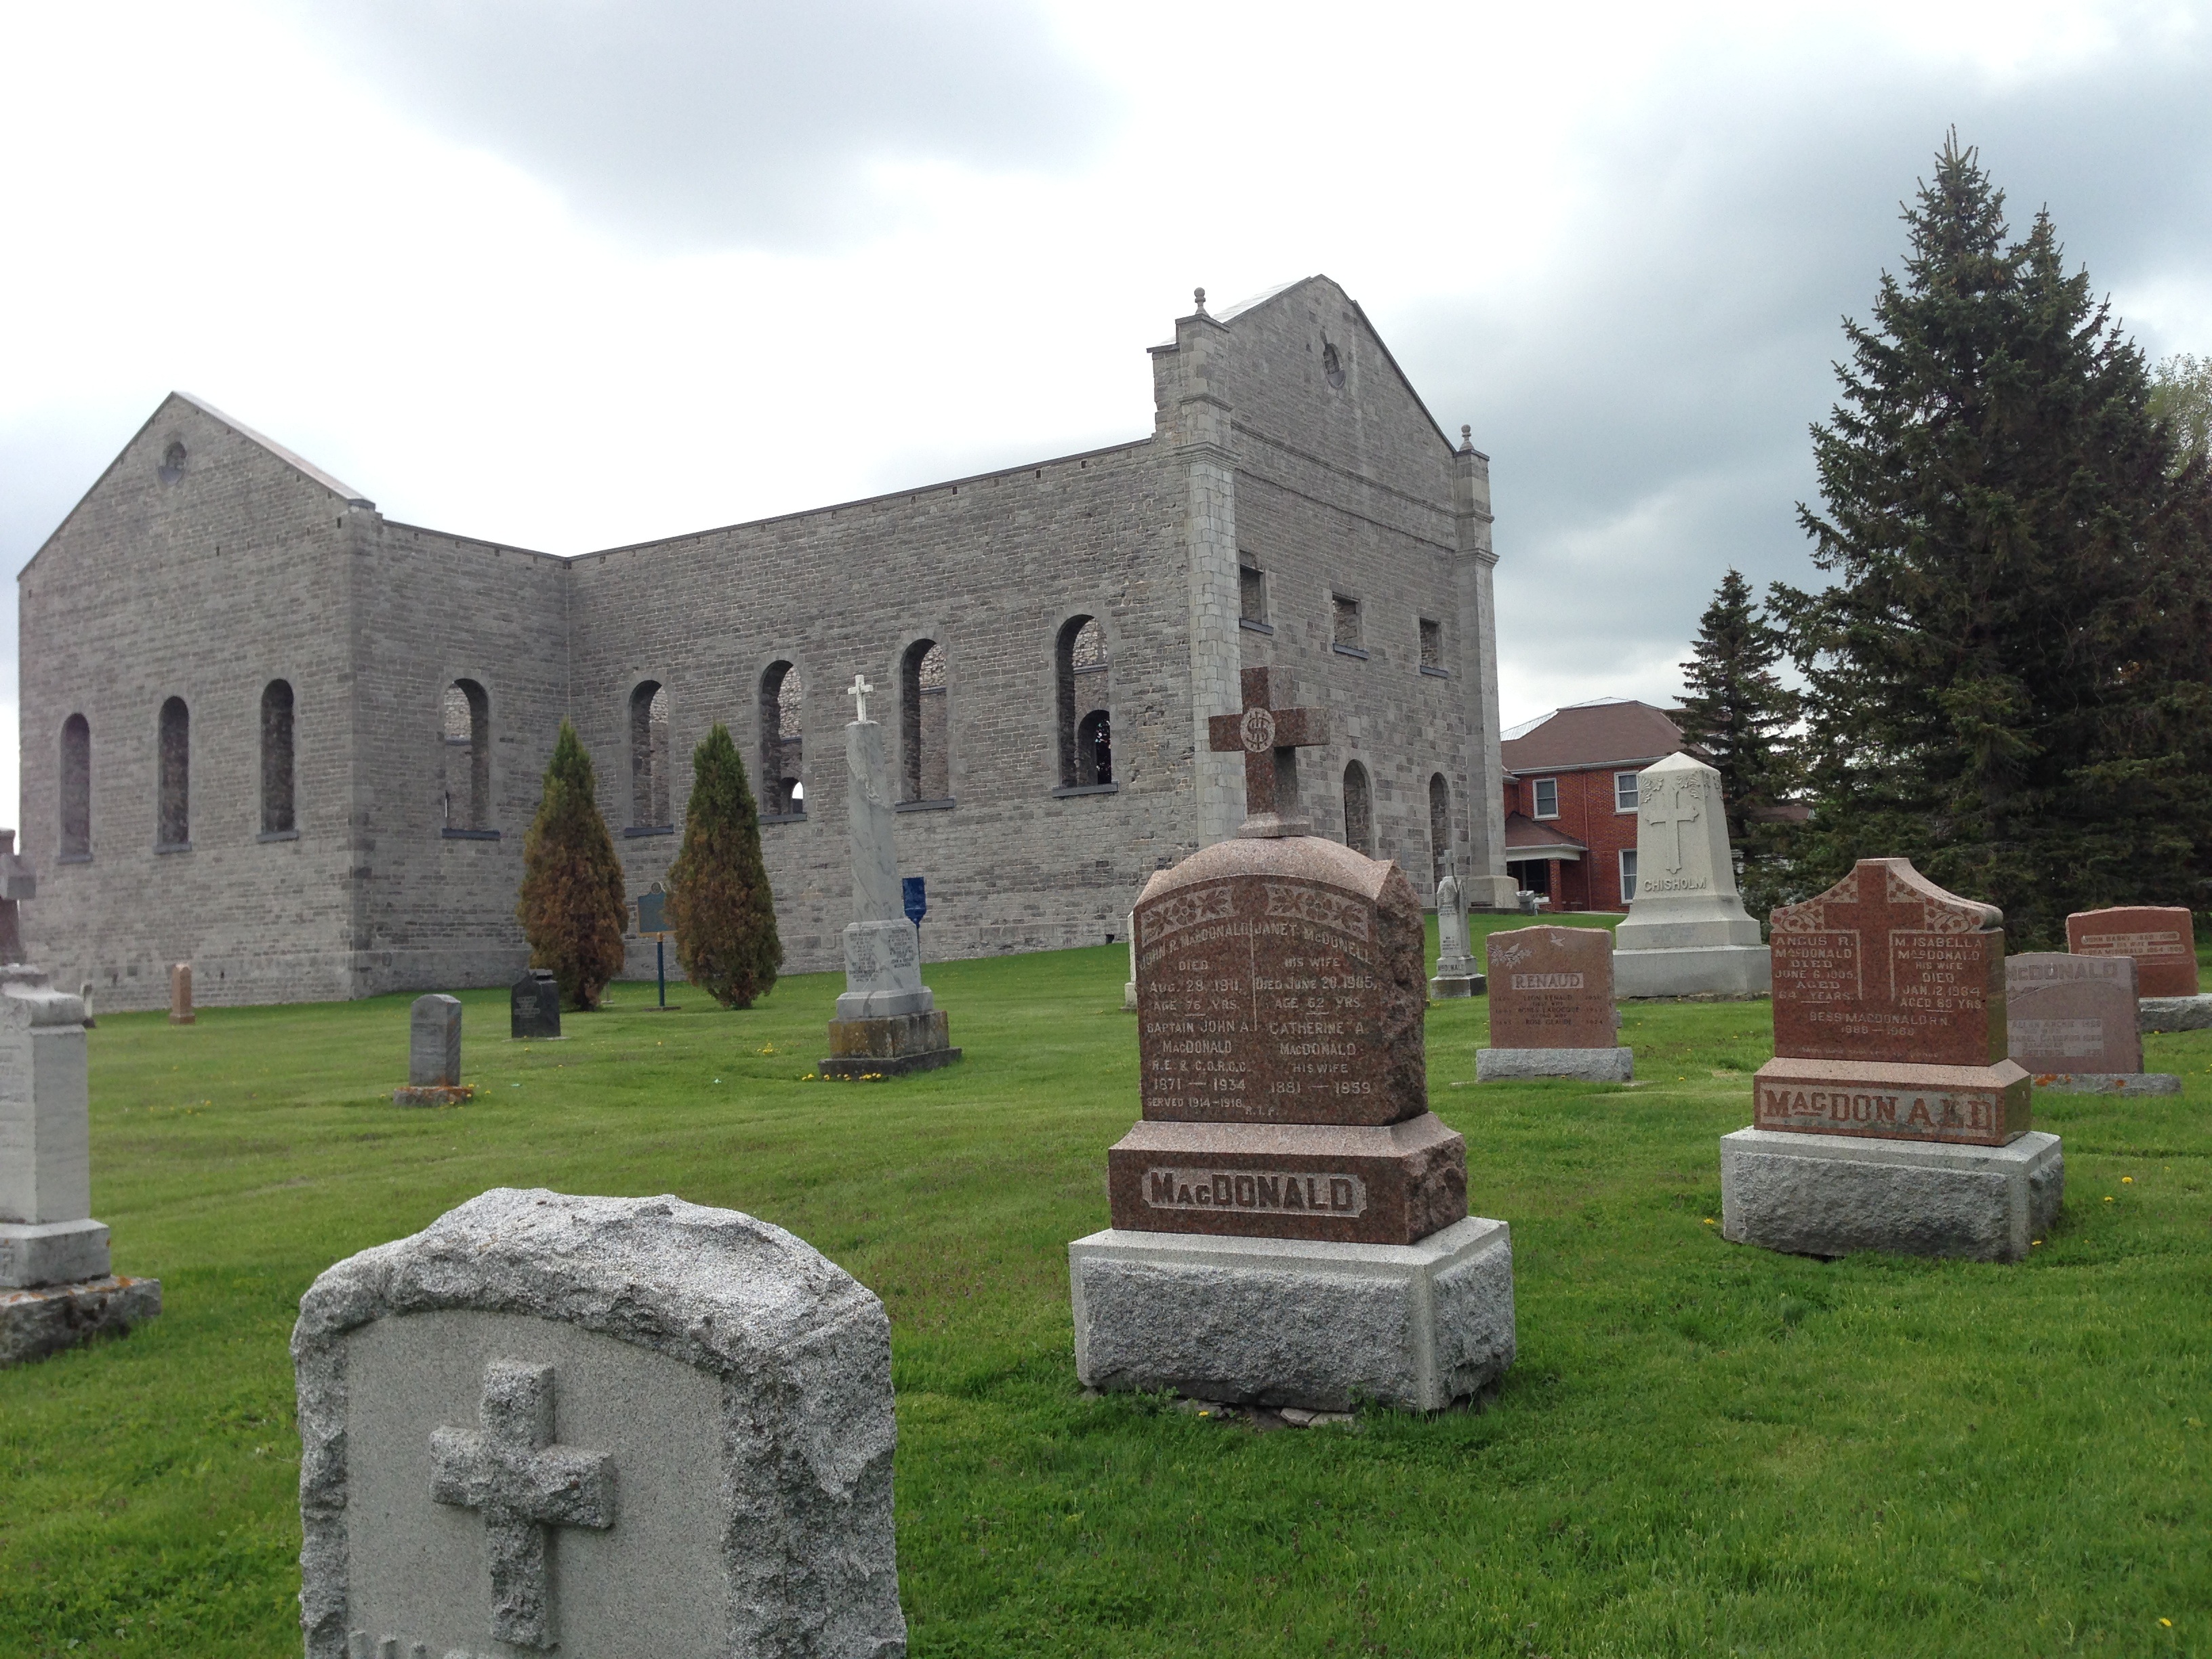
landscape, old, monument, church, chapel, cemetery, tombstone, place of worship, religious, memorial, graveyard, gravestone, canada, ruins, headstone, churchyard, burial, st raphael, historic site